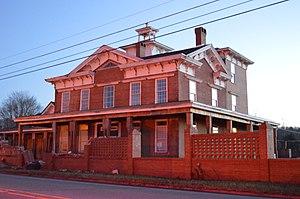
Burnside est un borough situé au sud-ouest du comté de Clearfield, en Pennsylvanie, aux États-Unis. En 2010, il comptait une population de 234 habitants. Il est incorporé le 5 octobre 1874.